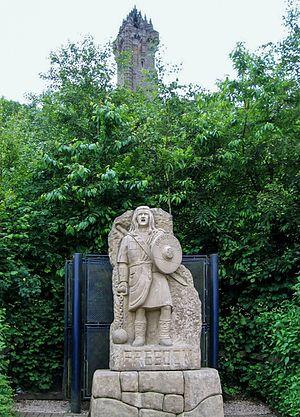
Le Monument à William Wallace est une tour située au sommet de Abbey Craig, une colline près de Stirling en Écosse. Elle perpétue la mémoire de William Wallace, un héros écossais du XIIIᵉ siècle.